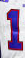
Number: 1